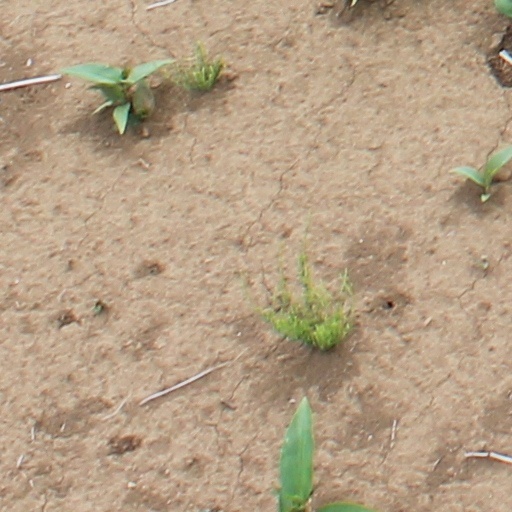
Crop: wheat